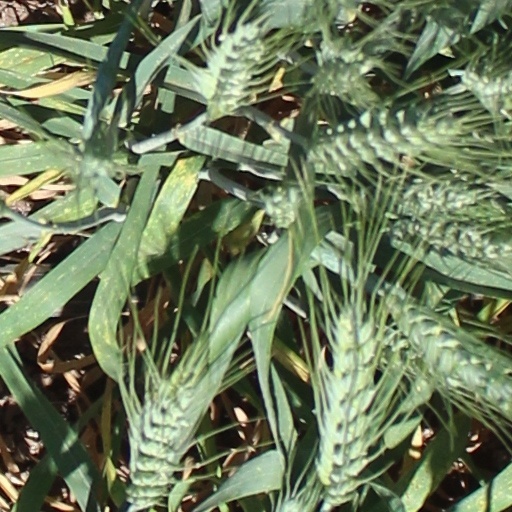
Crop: wheat